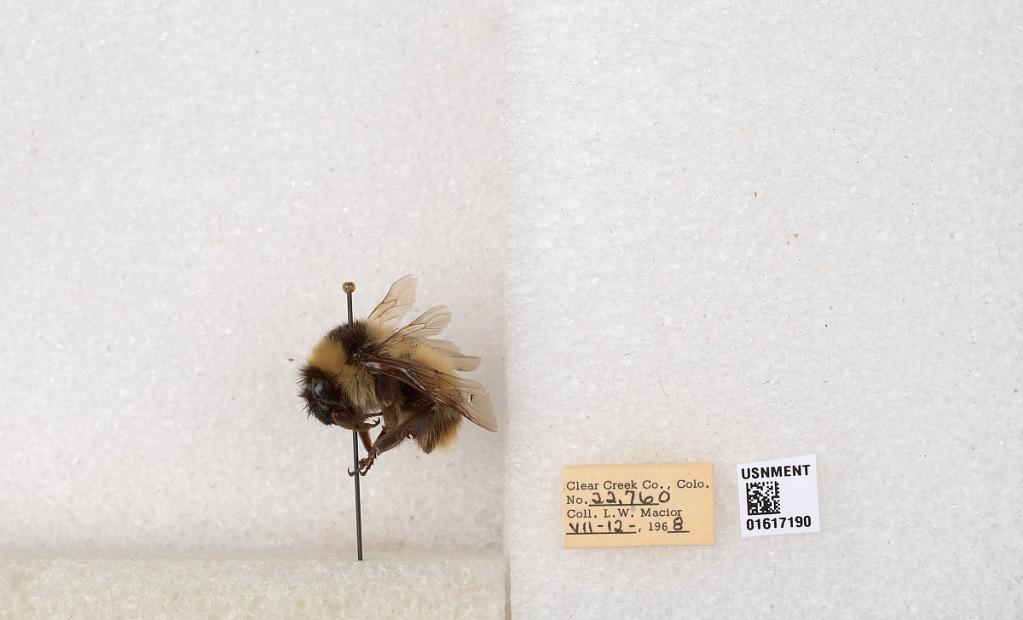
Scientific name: Bombus kirbyellus
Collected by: L. Macior
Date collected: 1968-7-12
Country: United States
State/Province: Colorado
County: Clear Creek
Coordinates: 39.6891, -105.644